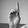
ASL letter: D